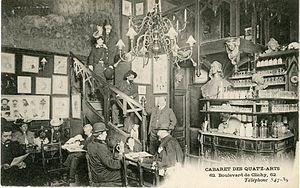
Cabaret des Quat'z-Arts vue intérieure